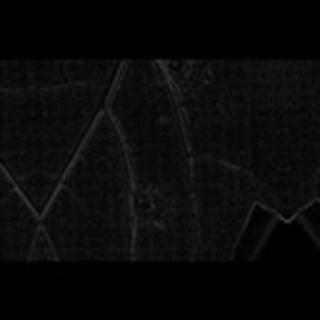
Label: cotton_target_spot